Pete Runnels

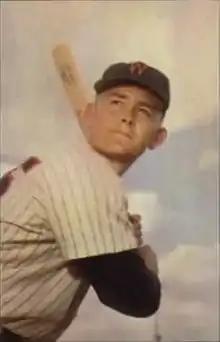
Runnels c.1953

James Edward "Pete" Runnels (January 28, 1928 – May 20, 1991) was an American professional baseball player, coach and manager. He played in Major League Baseball as an infielder for the Washington Senators (1951–57), Boston Red Sox (1958–62) and Houston Colt .45s (1963–64). Runnels was a five-time All-Star player during his tenure with the Red Sox and, is notable for being a two-time American League batting champion. He was inducted into the Boston Red Sox Hall of Fame in 2004.